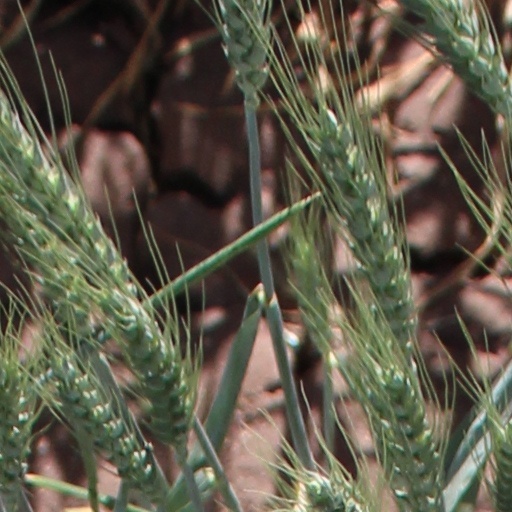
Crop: wheat